Amasa Farrier Boardinghouse

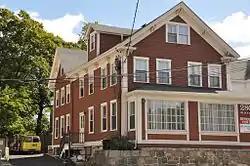

The Amasa Farrier Boardinghouse is a historic house at 280 Main Street in Stoneham, Massachusetts. The large wood-frame house was built c. 1865 by Amasa Farrier, the town surveyor. The building served as a boarding house for workers in Stoneham's shoe factories, and is the only boarding house of the period to survive in the town. It is a -story wood-frame structure with modest Italianate styling, including bracketed eaves and gable, and broad corner boards. A period porch with bracketed turned posts has been replaced by an enclosed porch.